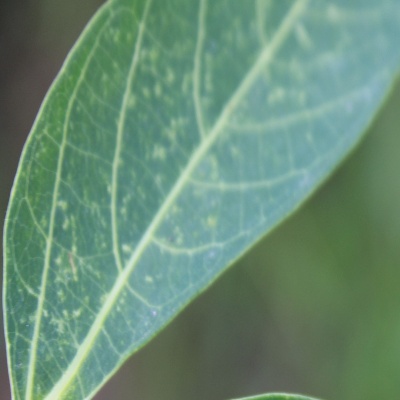
Crop: Cassava
Condition: green mite